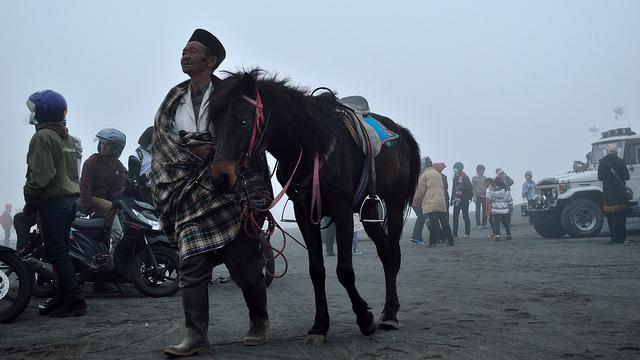
A man walking with a small horse on a dirt ground while people stand next to their motorcycles.